Château de Cheverny

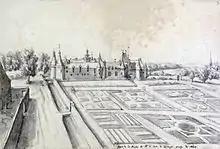
View of the Maison de Cheverny in 1624 by Étienne Martellange

Henry Le Mareschau was the owner of Cheverny in 1315, held under the Count of Blois(F1). It was sold to Jean Huraults with its "houses, presses and vineyards" in the late 14th century. His grandson Jaques gained the title, Seigneurs de Cheverny, having served under Louis XI, Charles VIII and Louis XII(b1)(note 3) and gained the governorship of the county of Blois under Francis I (A1).